Pistol

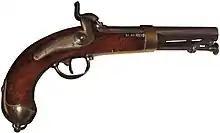
French Navy pistol model 1837

The pistol originates in the 16th century, when early handguns were produced in Europe. The English word was introduced in from the Middle French "pistolet". The etymology of the French word "pistolet" is disputed. It may be from a Czech word for early hand cannons, "píšťala" ("whistle" or "pipe"), used in the Hussite Wars during the 1420s. The Czech word was adopted in German as "pitschale", "pitschole", "petsole", and variants. Alternatively the word originated from Italian "pistolese", after Pistoia, a city renowned for Renaissance-era gunsmithing, where hand-held guns (designed to be fired from horseback) were first produced in the 1540s. However, the use of the word as a designation of a gun is not documented before 1605 in Italy, long after it was used in French and German.